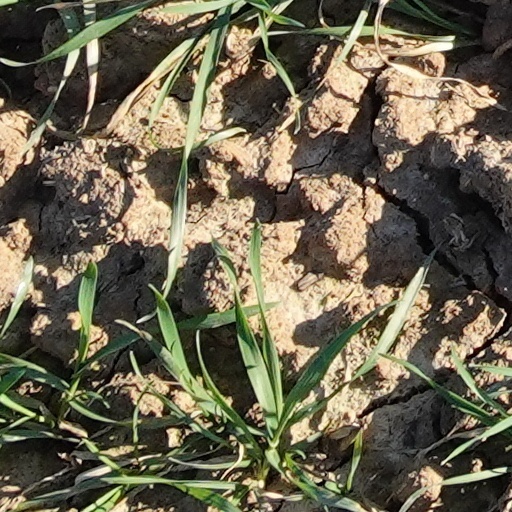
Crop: wheat